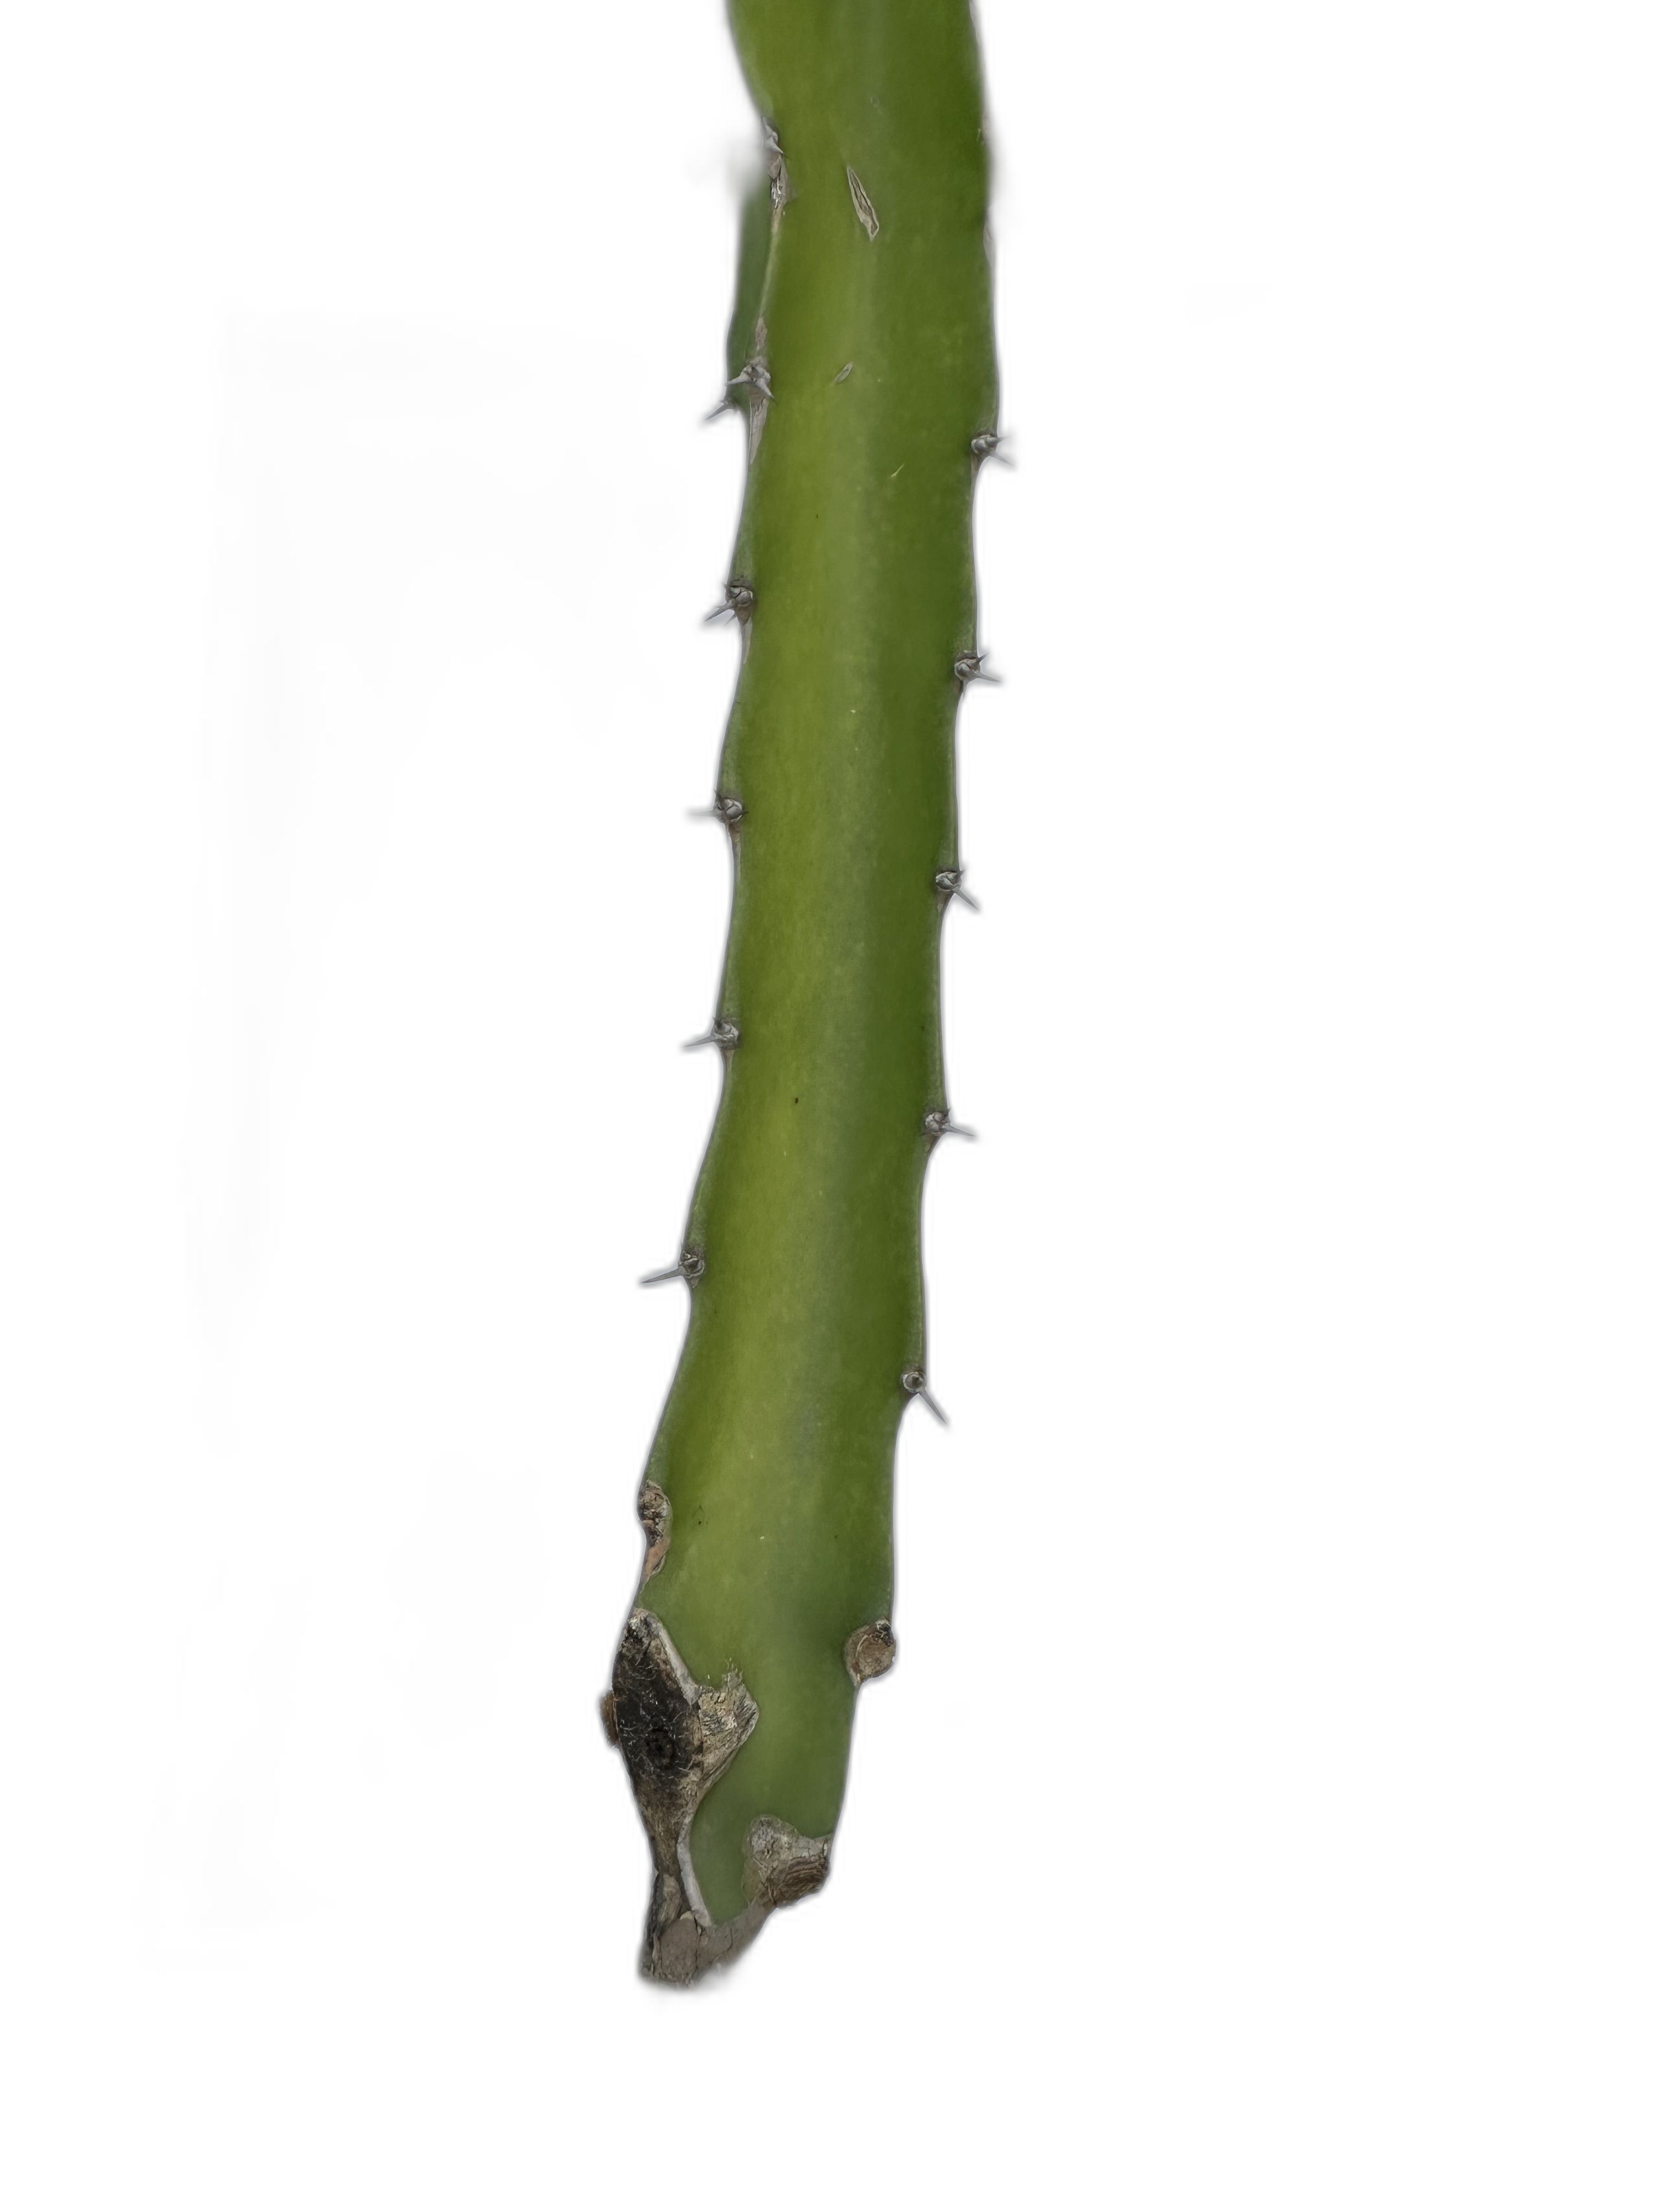
Label: Good leaf